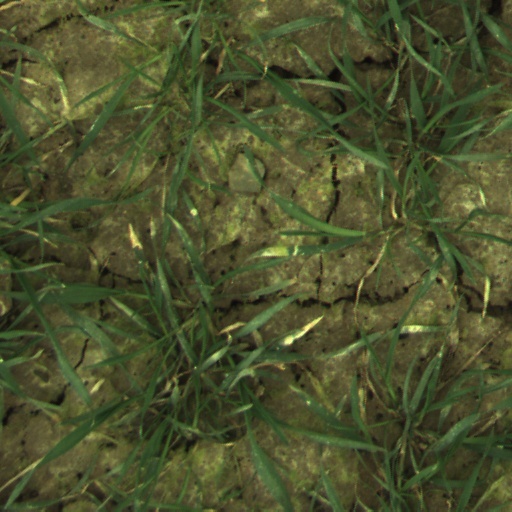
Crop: wheat